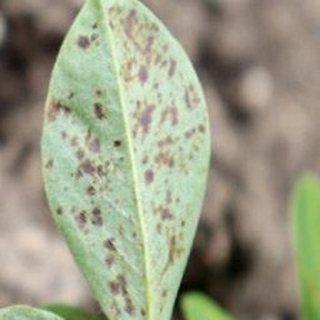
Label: groundnut_rust